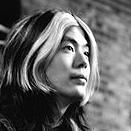
Age: 26